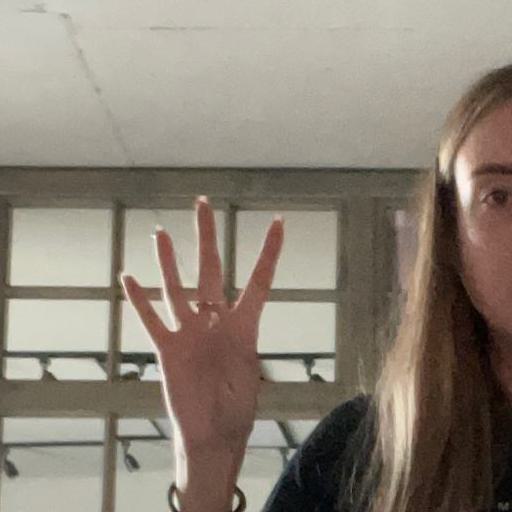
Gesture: four